Langeland Municipality

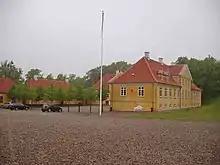
Broløkke

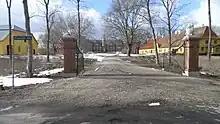
Faarevejle

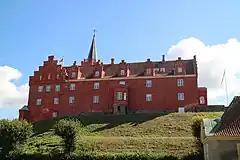
Tranekær Castle

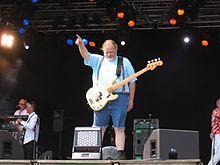
Flemming Jørgensen at the Langeland Festival in 2006

See List of churches in Langeland Municipality